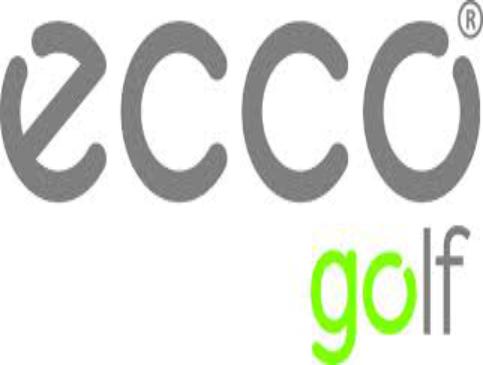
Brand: Ecco
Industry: Clothes